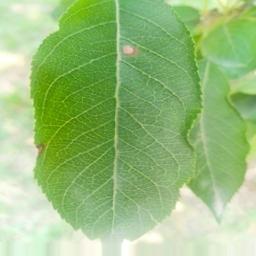
Label: Alternaria